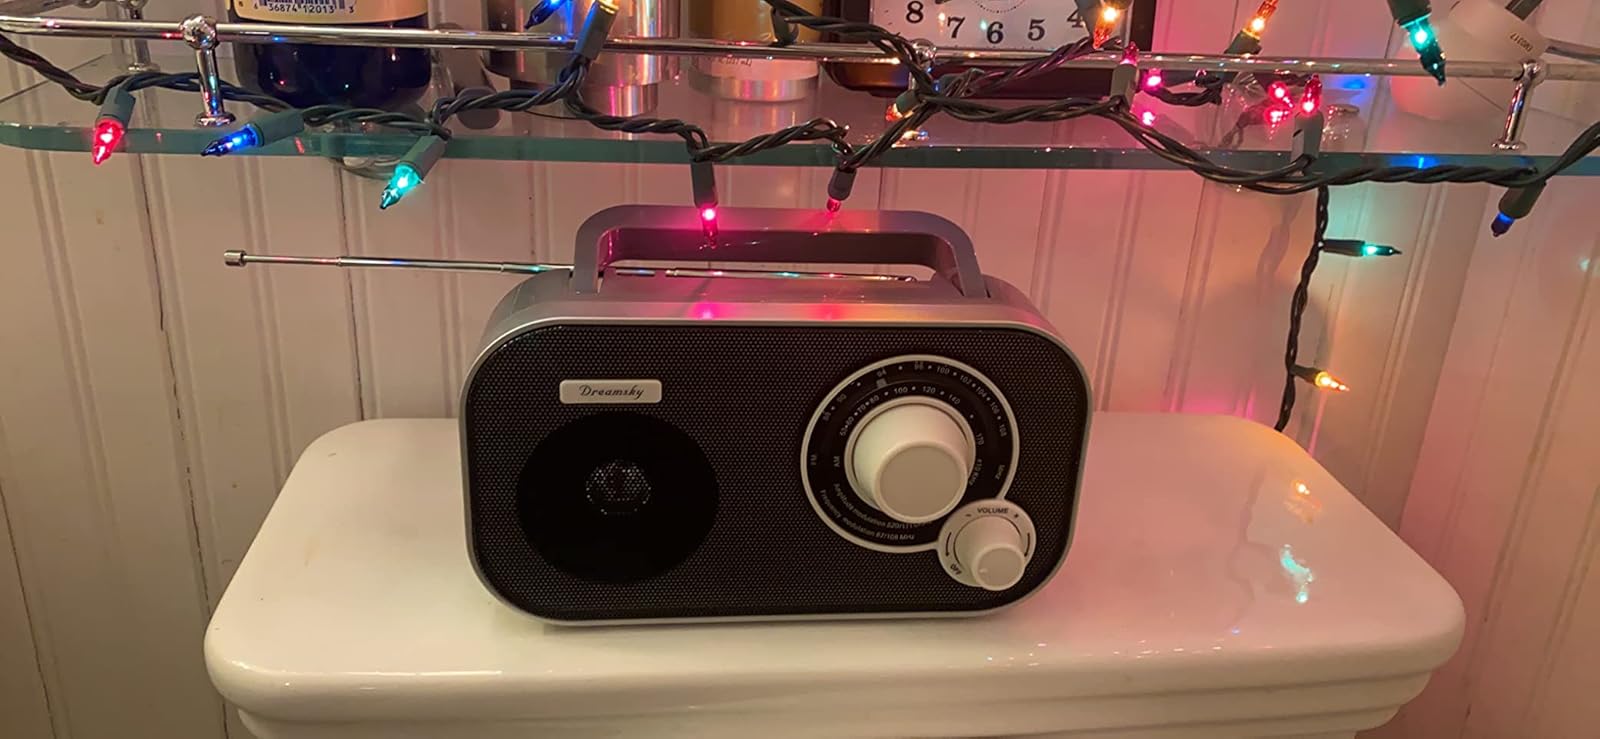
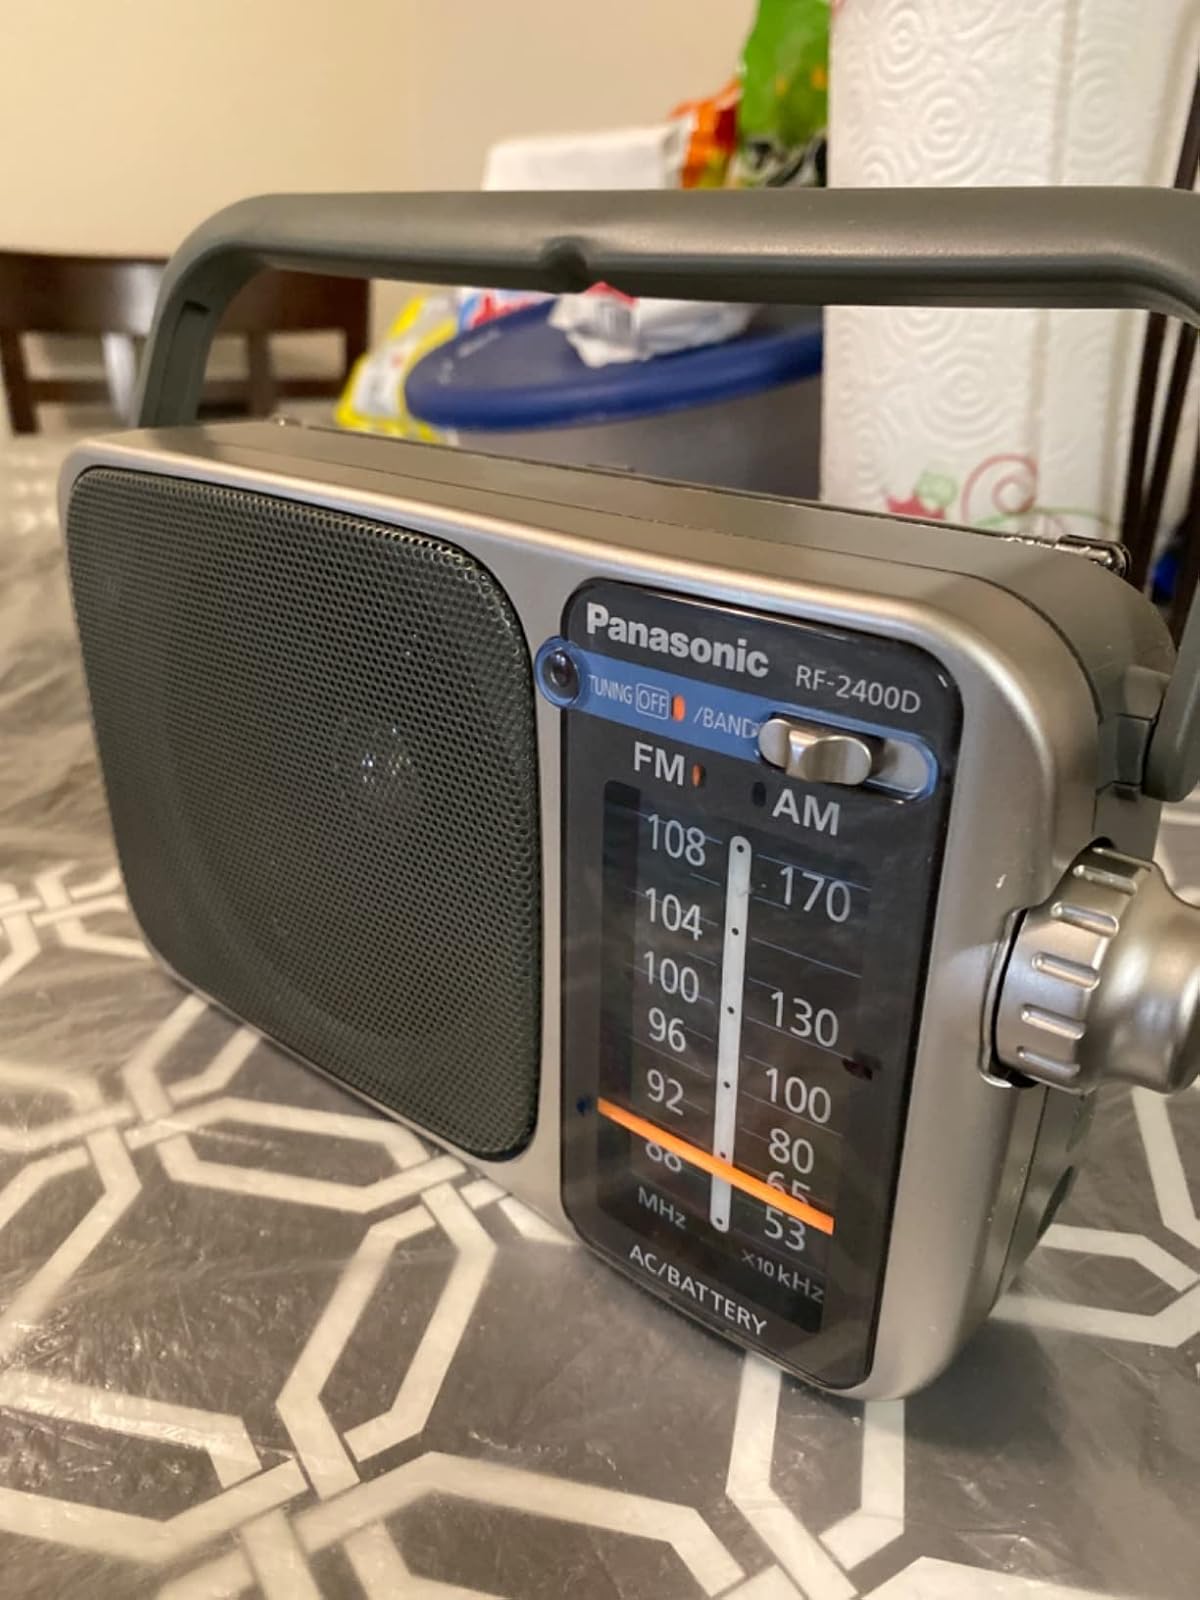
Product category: radio
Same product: no